Roland Garros (aviator)

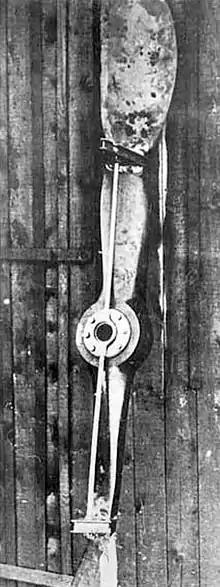
Garros's propeller, with its bullet deflectors, after being recovered from his downed aircraft

In the early stages of the air war in World War I, the problem of mounting a forward-firing machine gun on combat aircraft—without having the bullets hit the propeller—was considered by several people. As a reconnaissance pilot with the Escadrille MS26, Garros had made several attempts at shooting down German aircraft; however, these efforts were unsuccessful due to the difficulty in hitting an aircraft with a hand-held carbine. He visited the Morane-Saulnier works in November or December 1914 to discuss the problem.